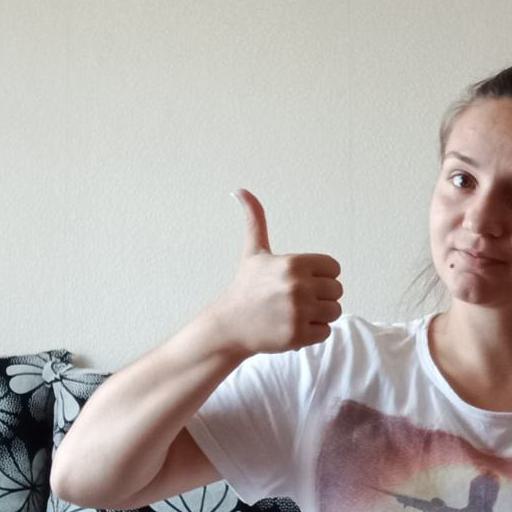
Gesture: like